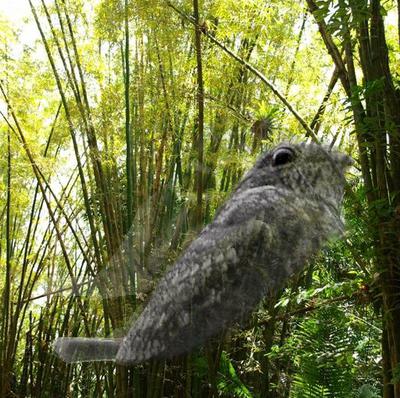
Bird species: Whip_poor_Will
Bird type: landbird
Background: land